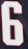
Number: 6